Athena Marsyas Group

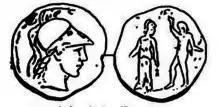
Drawing of a coin of the Hadrianic period

Since the late 18th. century the fundamental work on the subject has been "Pallas Musica and Apollo Marsyas-Töter" by Karl August Böttiger. It has been argued that the aulos fell out of fashion following the Persian Wars, which was accompanied by an anti-Boeotic attitude, since the sound of the instrument was too reminiscent of the shawms of the Persian army and the Boetians fighting by their side. The advocates of this theory invoked the anecdote handed down by Plutarch, that Alcibiades had refused to learn the instrument. However, this is contradicted by the speech of Alcibiades in Plato's "Symposium", in which he compares the verbal power of Socrates with the musical effect of aulos and Socrates directly with Marsyas. Nevertheless, Plato rejected the "flute-makers and flute-players" as useless in the Republic. Aristotle followed him here and invoked directly the disdain of Athena, but thought the story of the distortion of her face as too superficial a reason for her reluctance and sought to intellectualized the interpretation: since one cannot blow and speak at the same time, the aulos is not conducive to spiritual development.